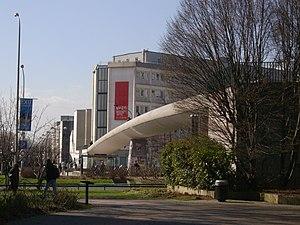
La passerelle de l'Université Paris-Est Créteil Val-de-Marne (UPEC) à Créteil.
L'université Paris-Est-Créteil-Val-de-Marne, appelée aussi « Paris-XII », également abrégée par UPEC, est une université française pluridisciplinaire. Elle est implantée en Île-de-France sur trois départements : le Val-de-Marne, la Seine-et-Marne et la Seine-Saint-Denis.